Sir Richard Worsley, 7th Baronet

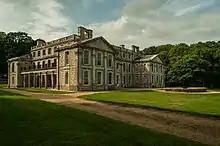
Appuldurcombe House

Worsley re-entered Parliament as MP for Newtown, Isle of Wight, from 1790 to 1793. He became British ambassador to the Republic of Venice from 1794 until Venice's annexation by France in 1797. In the latter post he continued collecting antiquities (the French Revolutionary Wars keeping prices low at the time) and worked hard to keep France's ambassador from taking advantage of Venice's neutrality. He managed to escape Venice when the French invaded, transferring soon after his departure from a civilian convoy to a 14-gun Royal Navy sloop, leaving his art collections from Venice on the convoy with instructions to stay at Fiume to await a more peaceful situation in which to continue to England. He landed in England in mid-September 1797 and received a £600 annuity from the crown for his services.